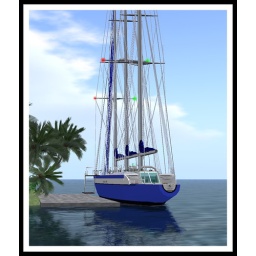
A shot of my three masted sail boat in Second Life